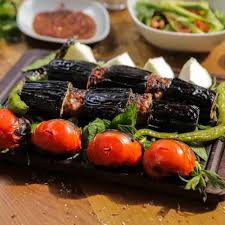
Label: eggplant_kebab